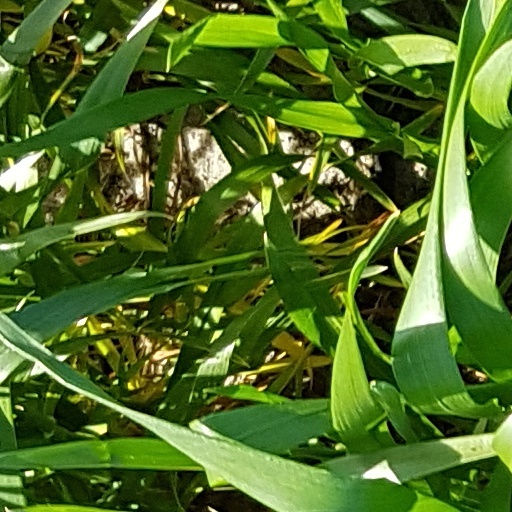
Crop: wheat